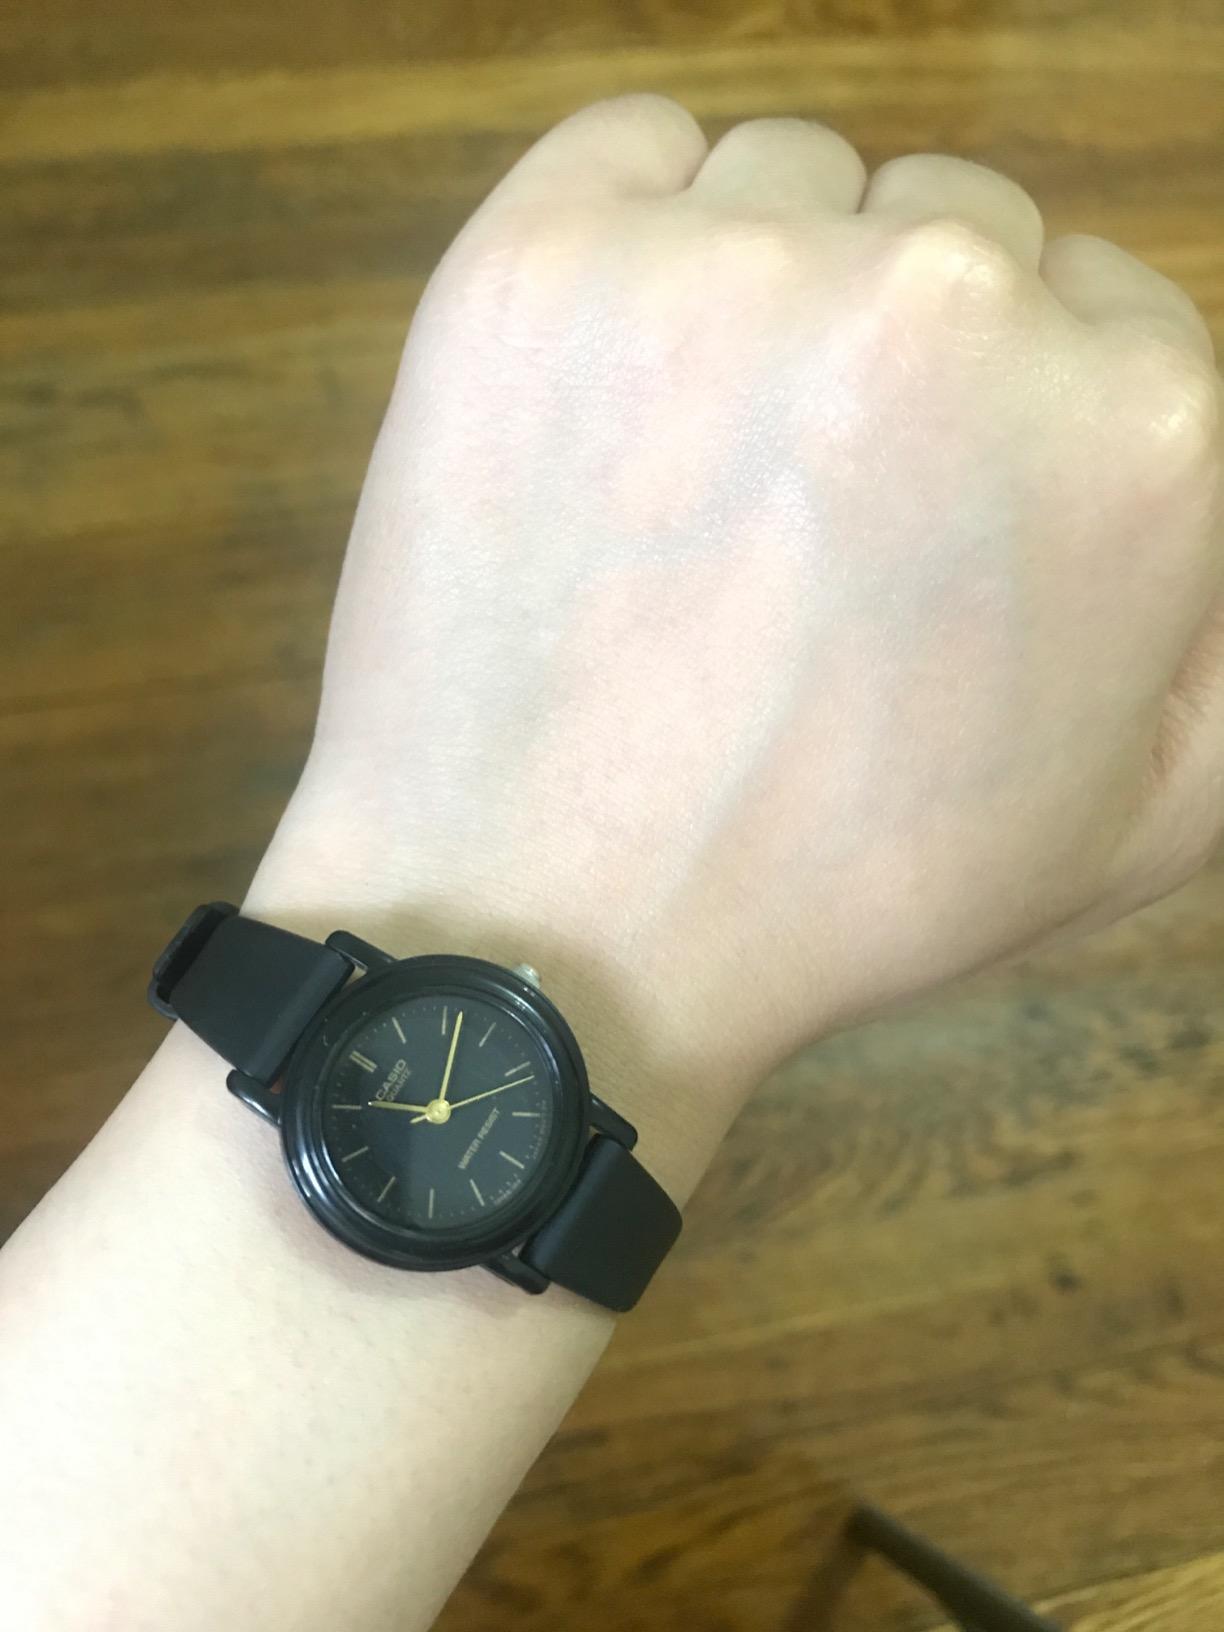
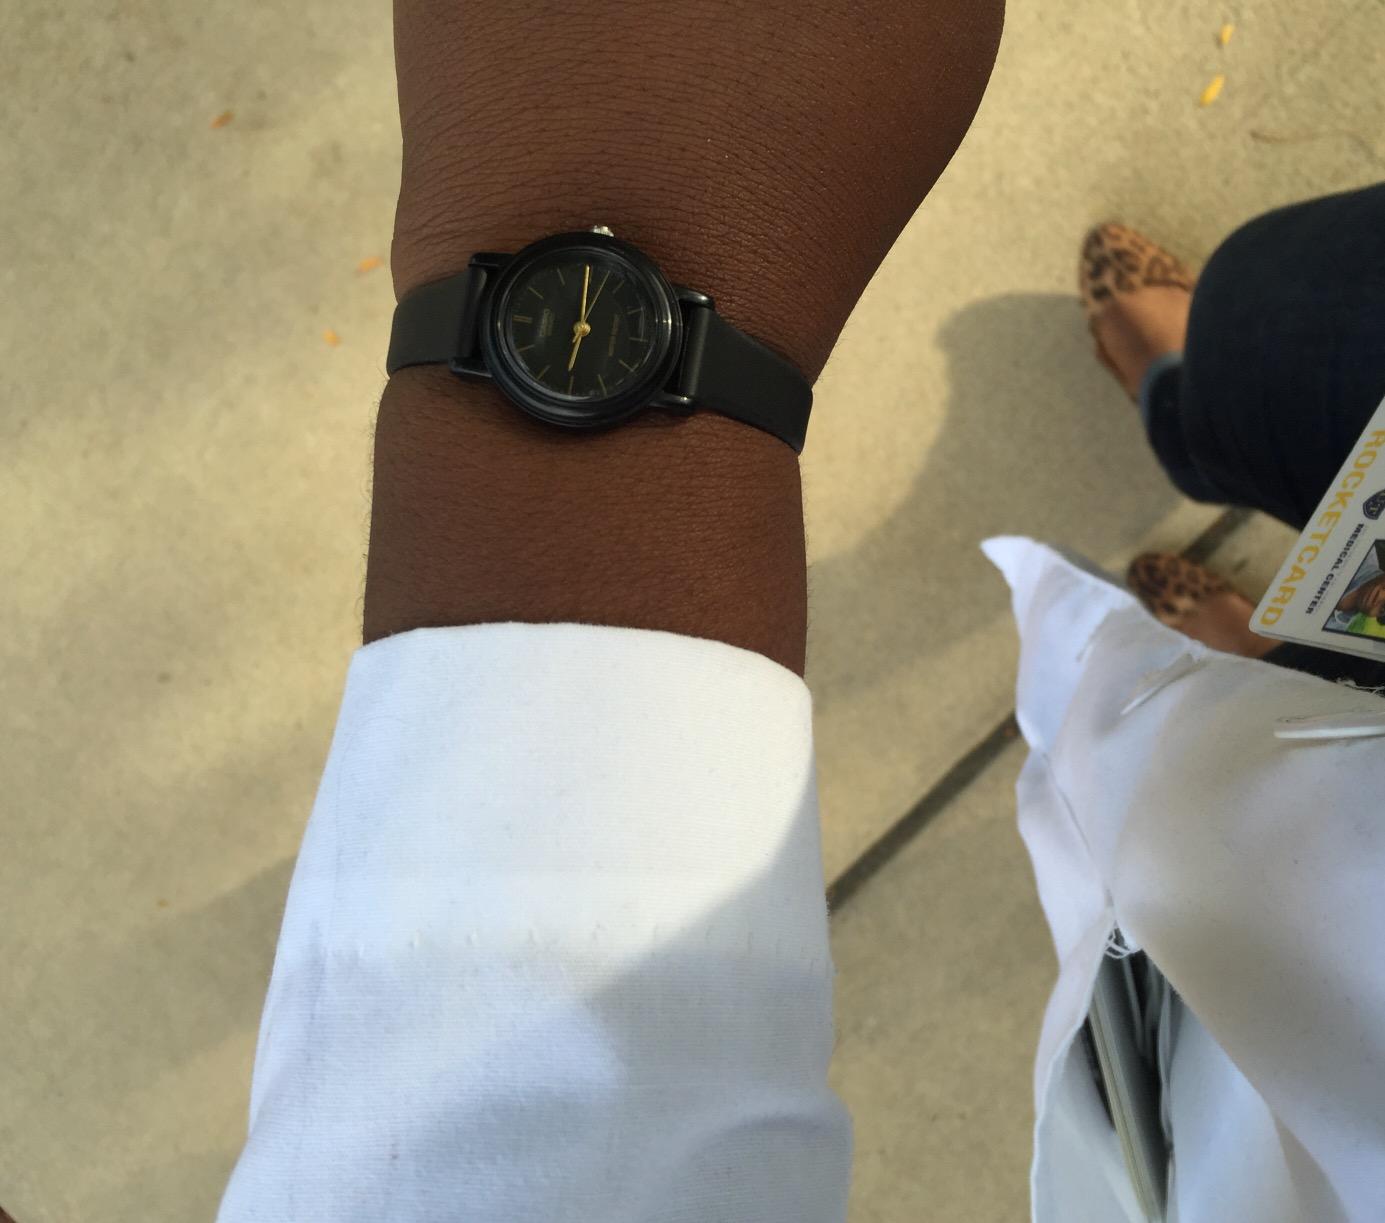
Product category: accessories_watch
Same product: yes